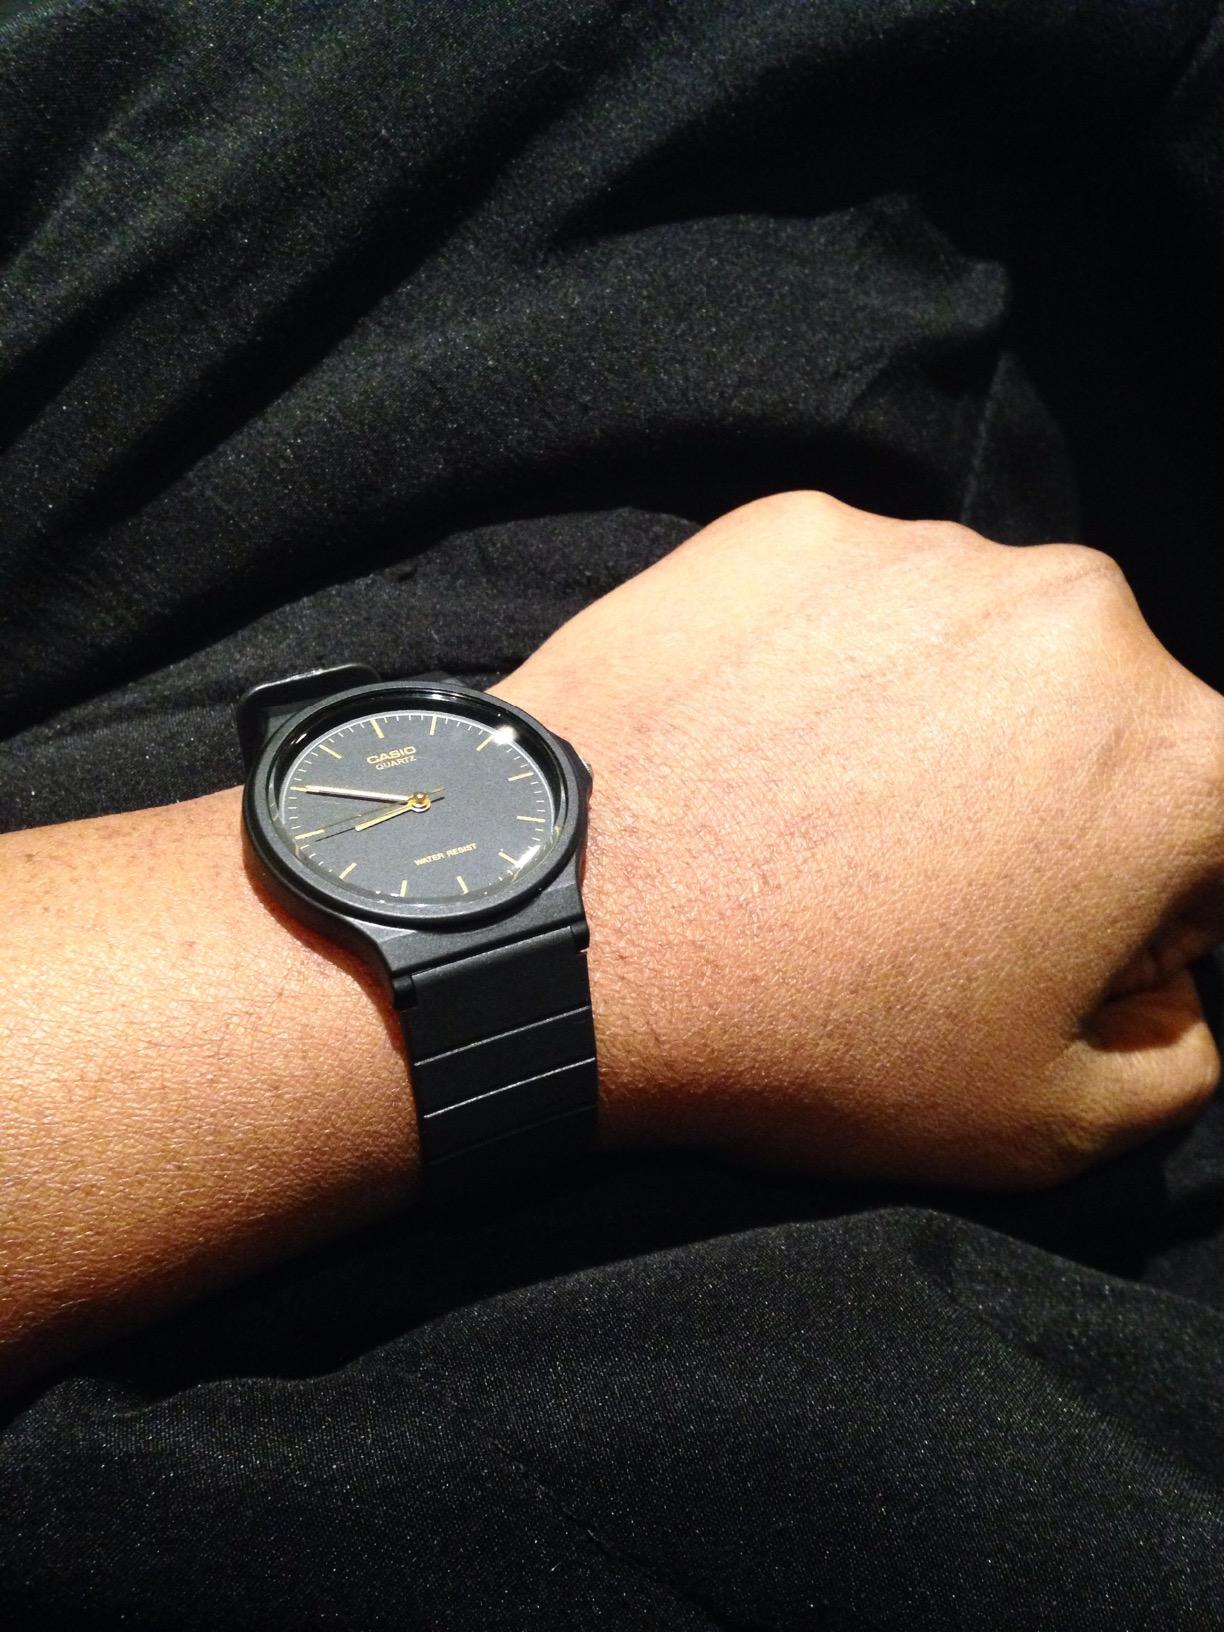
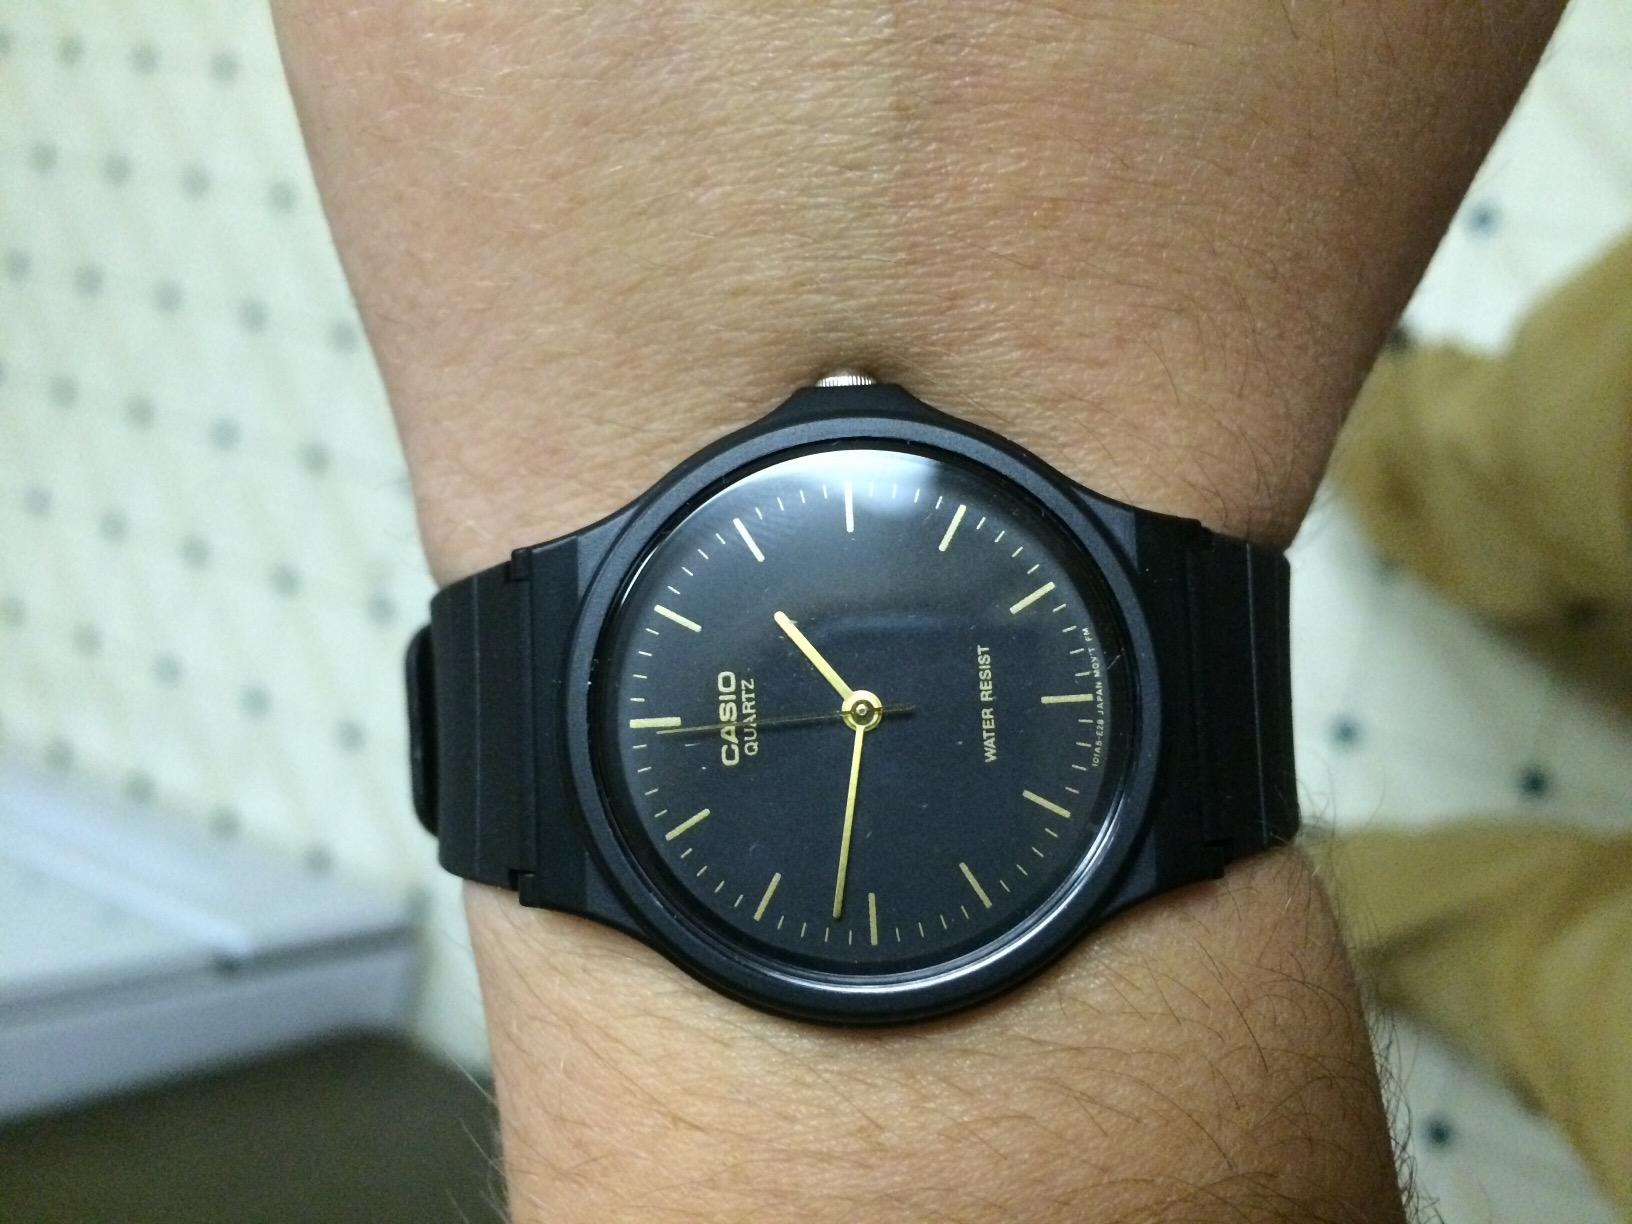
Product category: accessories_watch
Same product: yes